Dano-Swedish War (1808–1809)

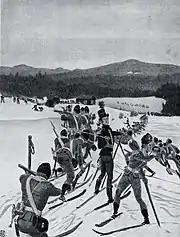
Skirmish at Skalbukilen

On 5 March, several days before the Danish government had decided to declare war on Sweden, Marshal Bernadotte, who at that time was French governor of Hamburg and the other Hanseatic cities, started his march towards Denmark with the coalition army of 32,000 men. But it seems likely that Napoleon at the time was not willing to let their troops go into direct action, because after Bernadotte had camped with large parts of the coalition army on Sjælland he was not ordered to continue his advance against the Danish shipping ports.